China Sky (film)

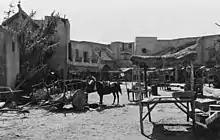
The mountain village in "China Sky", on the "40 Acres" RKO back lot; in background is the "House of Mercy" American hospital

Although Pearl Buck's novel had been optioned for film production in 1941, one nagging plotline held up actual work as screenwriters dealt with an unsympathetic anti-American Chinese character. Phillip Ahn's character was ultimately changed from the American schooled Chinese Dr. Chung to a half Korean and half Japanese character. His name, Kim Han Soo may have been inspired by real life Korean agent, Killsoo Han. During its lengthy and troubled rewrite as a succession of screenwriters, directors and production staff were assigned to the project, the studio considered a number of stars for feature roles including Claudette Colbert, Luise Rainer, Margo, Maureen O'Hara, Kim Hunter and Paul Henreid. The key role of the Japanese antagonist was played by Richard Loo whose Hollywood career in the war was accentuated by a large repertoire of sinister spies, enemy agents and military officers.